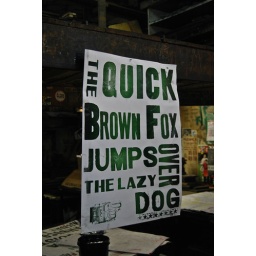
The quick brown fox jumps over the lazy dog